Into Harm's Way

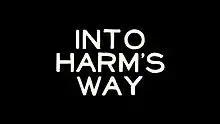
Title card

Into Harm's Way is a 2012 American documentary film. The film features a series of interviews with the members of the United States Military Academy class of 1967 and their experiences during their college career at West Point and later in the Vietnam War. The movie was produced and directed by Jordan Kronick for the West Point Center for Oral History. The Center's director, journalist Todd Brewster, served as the film's executive producer. The film opened at the GI Film Festival on May 15, 2012.